Antediluvian

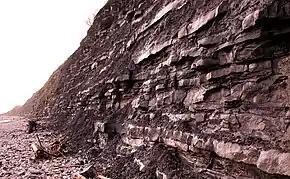
Strata of "Secondary rock", Lyme Regis

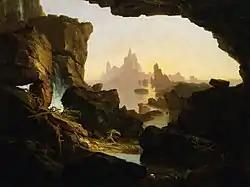
The Deluge subsides, thought in early geology to be responsible for the formation of sediments, with only traces of the antediluvian world. Thomas Cole, 1829

Early scientific attempts at reconstructing the history of the Earth were founded on the biblical narrative and thus used the term "antediluvian" to refer to a period understood to be essentially similar to the biblical one. Early scientific interpretation of the biblical narrative divided the antediluvian into sub-periods based on the :